Michael Praetorius

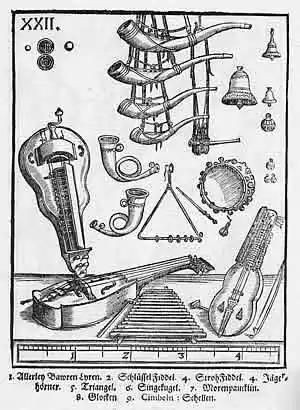
An illustration of several musical instruments from "Syntagma Musicum"

Praetorius was a prolific composer; his compositions show the influence of Italian composers and his younger contemporary Heinrich Schütz. His works include the 17 volumes of music published during his time as Kapellmeister to Duke Heinrich Julius of Wolfenbüttel, between 1605 and 1613. His nine-part "Musae Sioniae" (1605–10) was a collection of chorales and vernacular music for the Lutheran service for 2 to 16 voices; he also published an extensive collection of Latin music for the church service ("Liturgodiae Sioniae"). "Terpsichore", a compendium of more than 300 instrumental dances is his most widely known and recorded work today; it is his sole surviving secular work from a projected multi-volume collection ("Musae Aioniae").